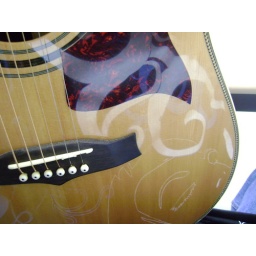
I was wearing a funky sean john shirt at guitar tonight, I played around with the reflections on my guitar.